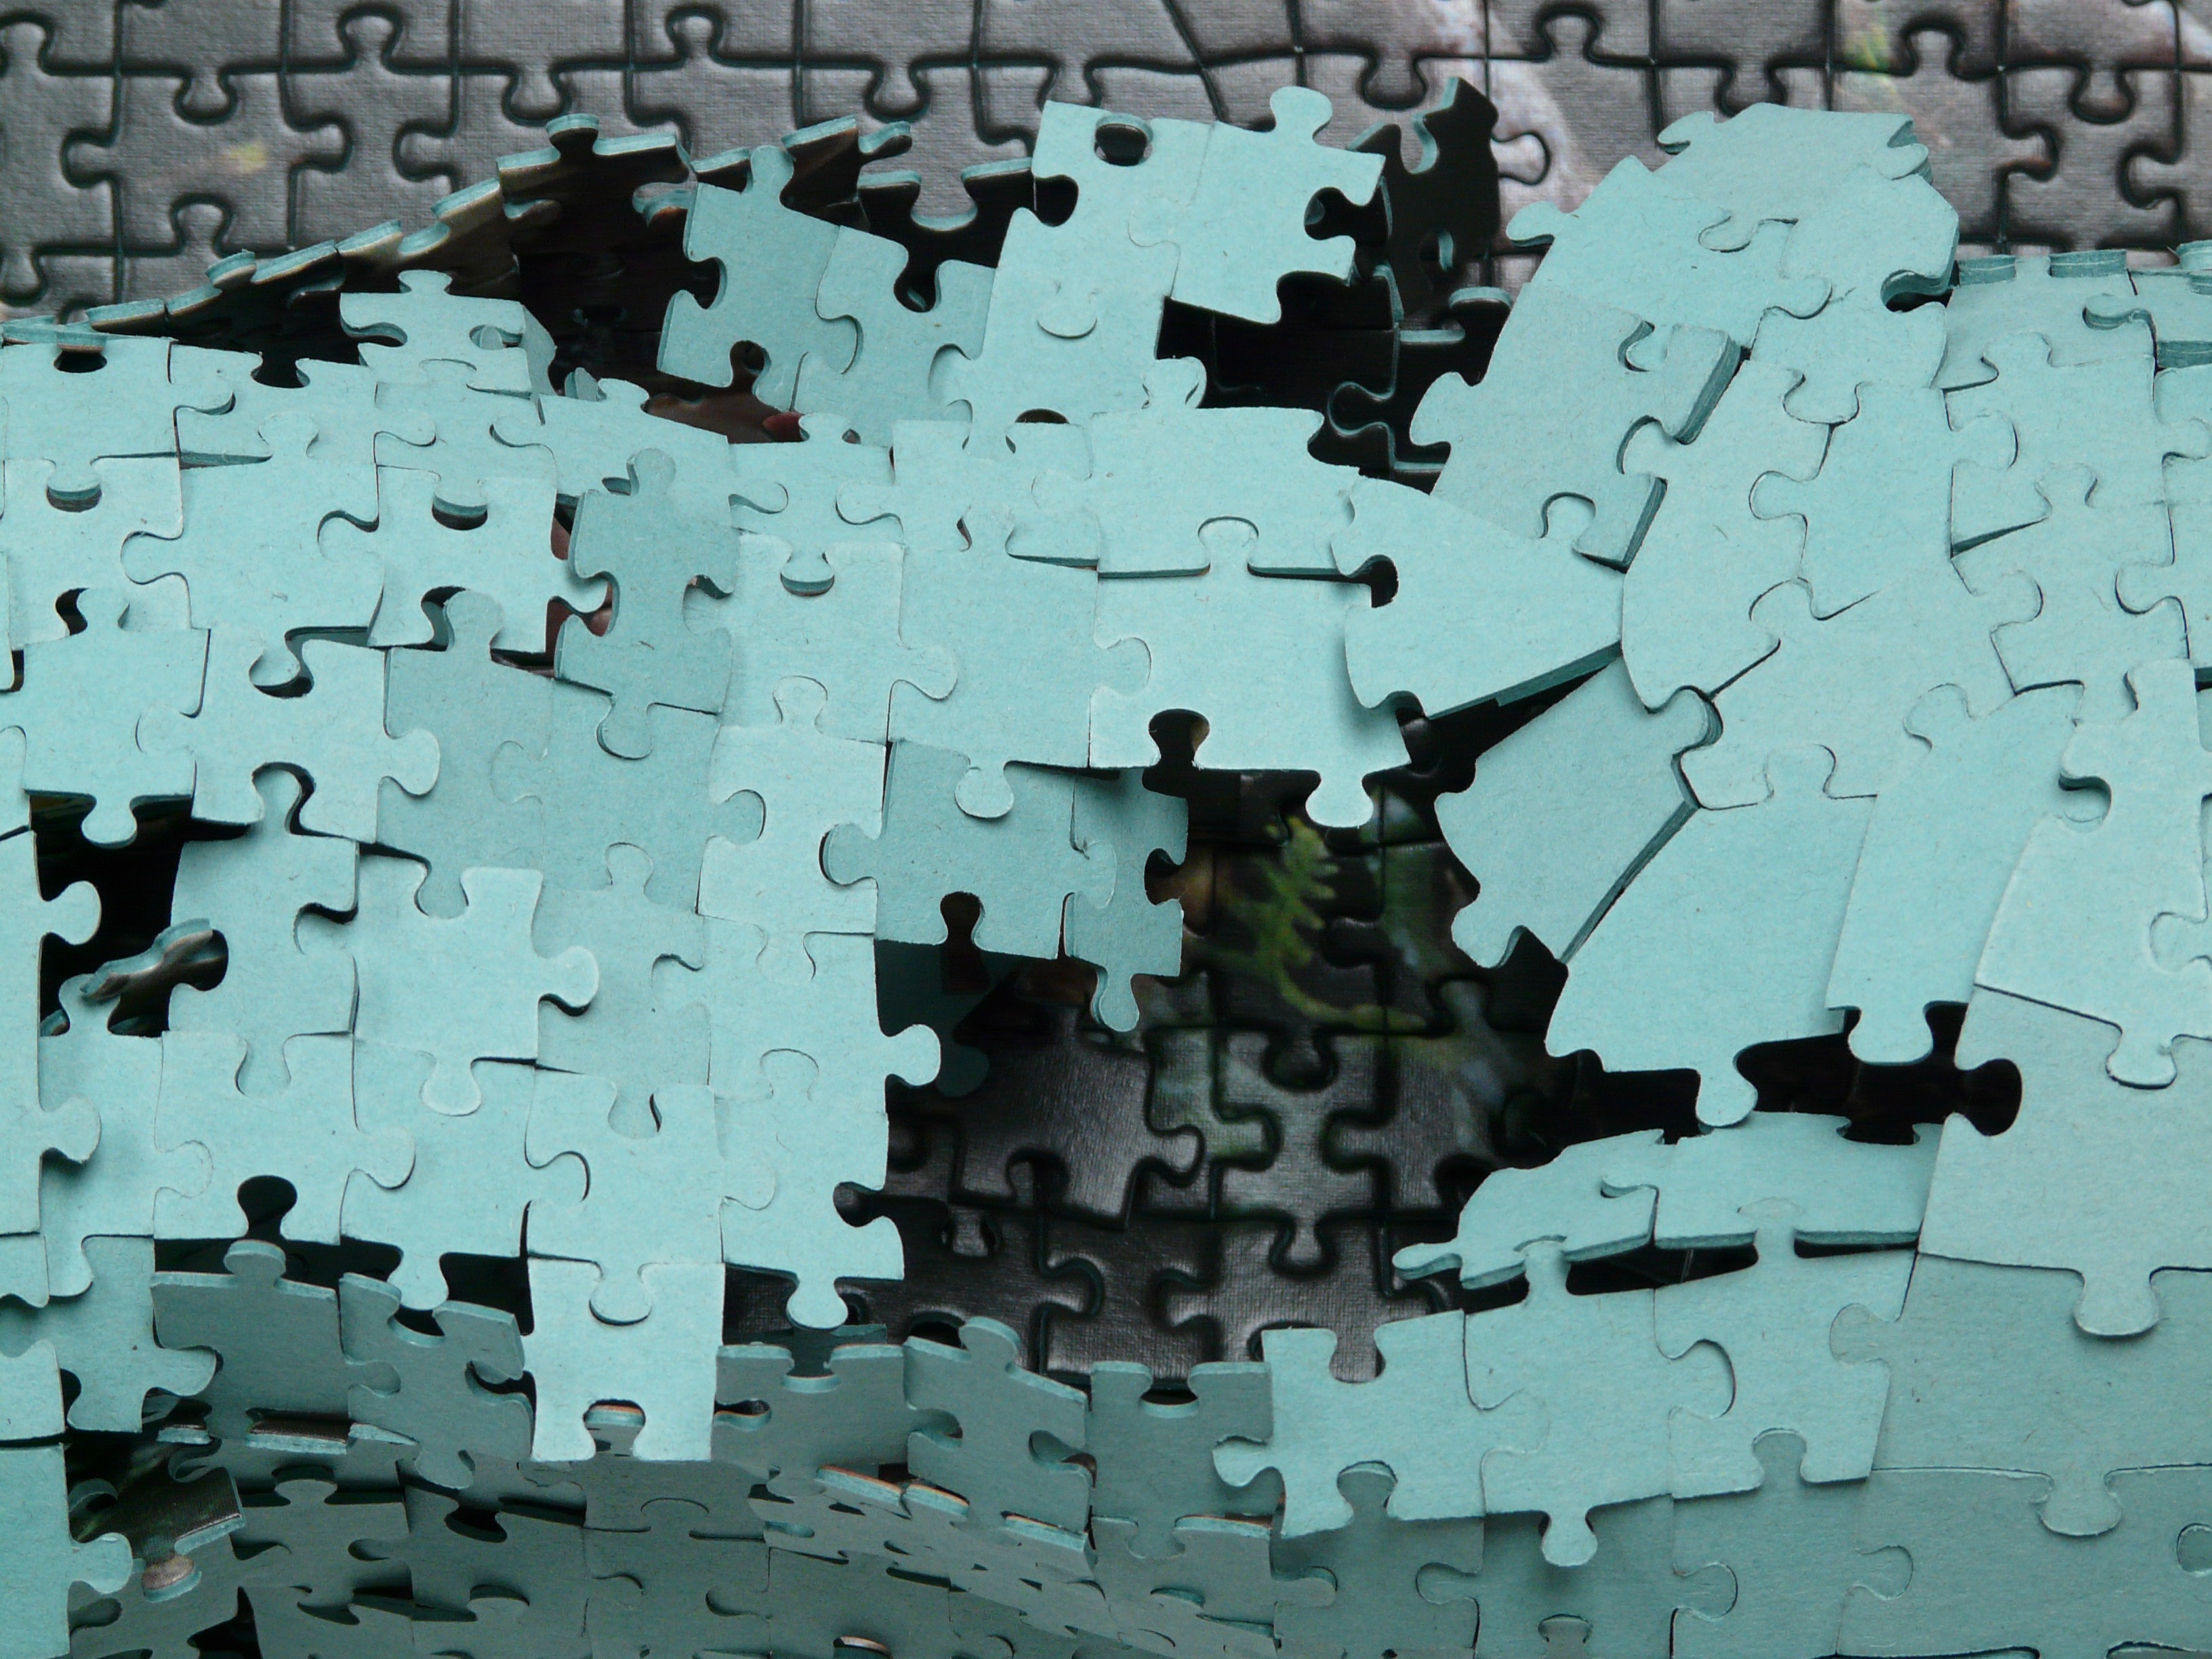
play, number, wall, color, blue, toy, font, art, design, puzzle, screenshot, getting caught, insert into each other, pieces of the puzzle, overlapping hooks